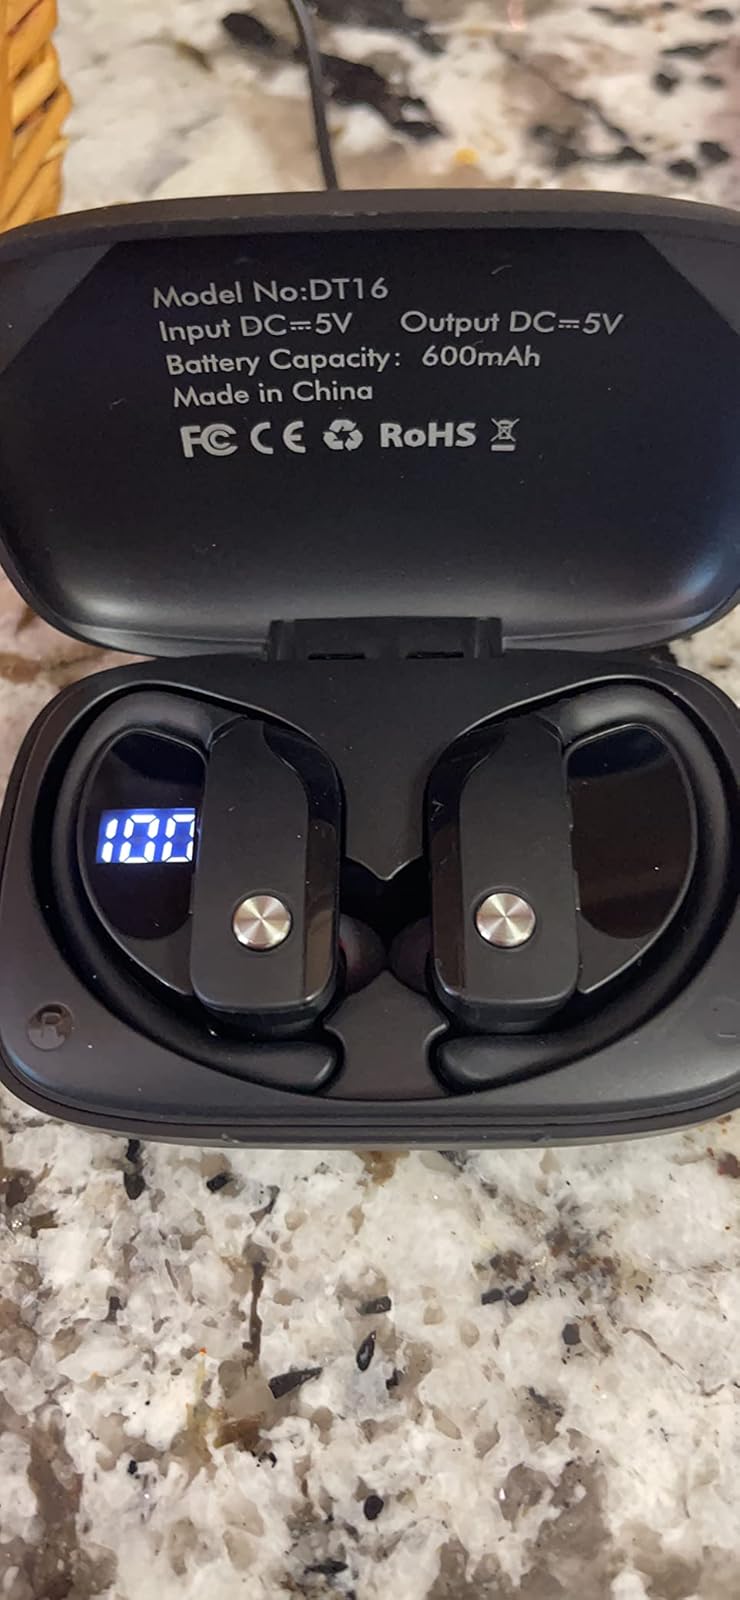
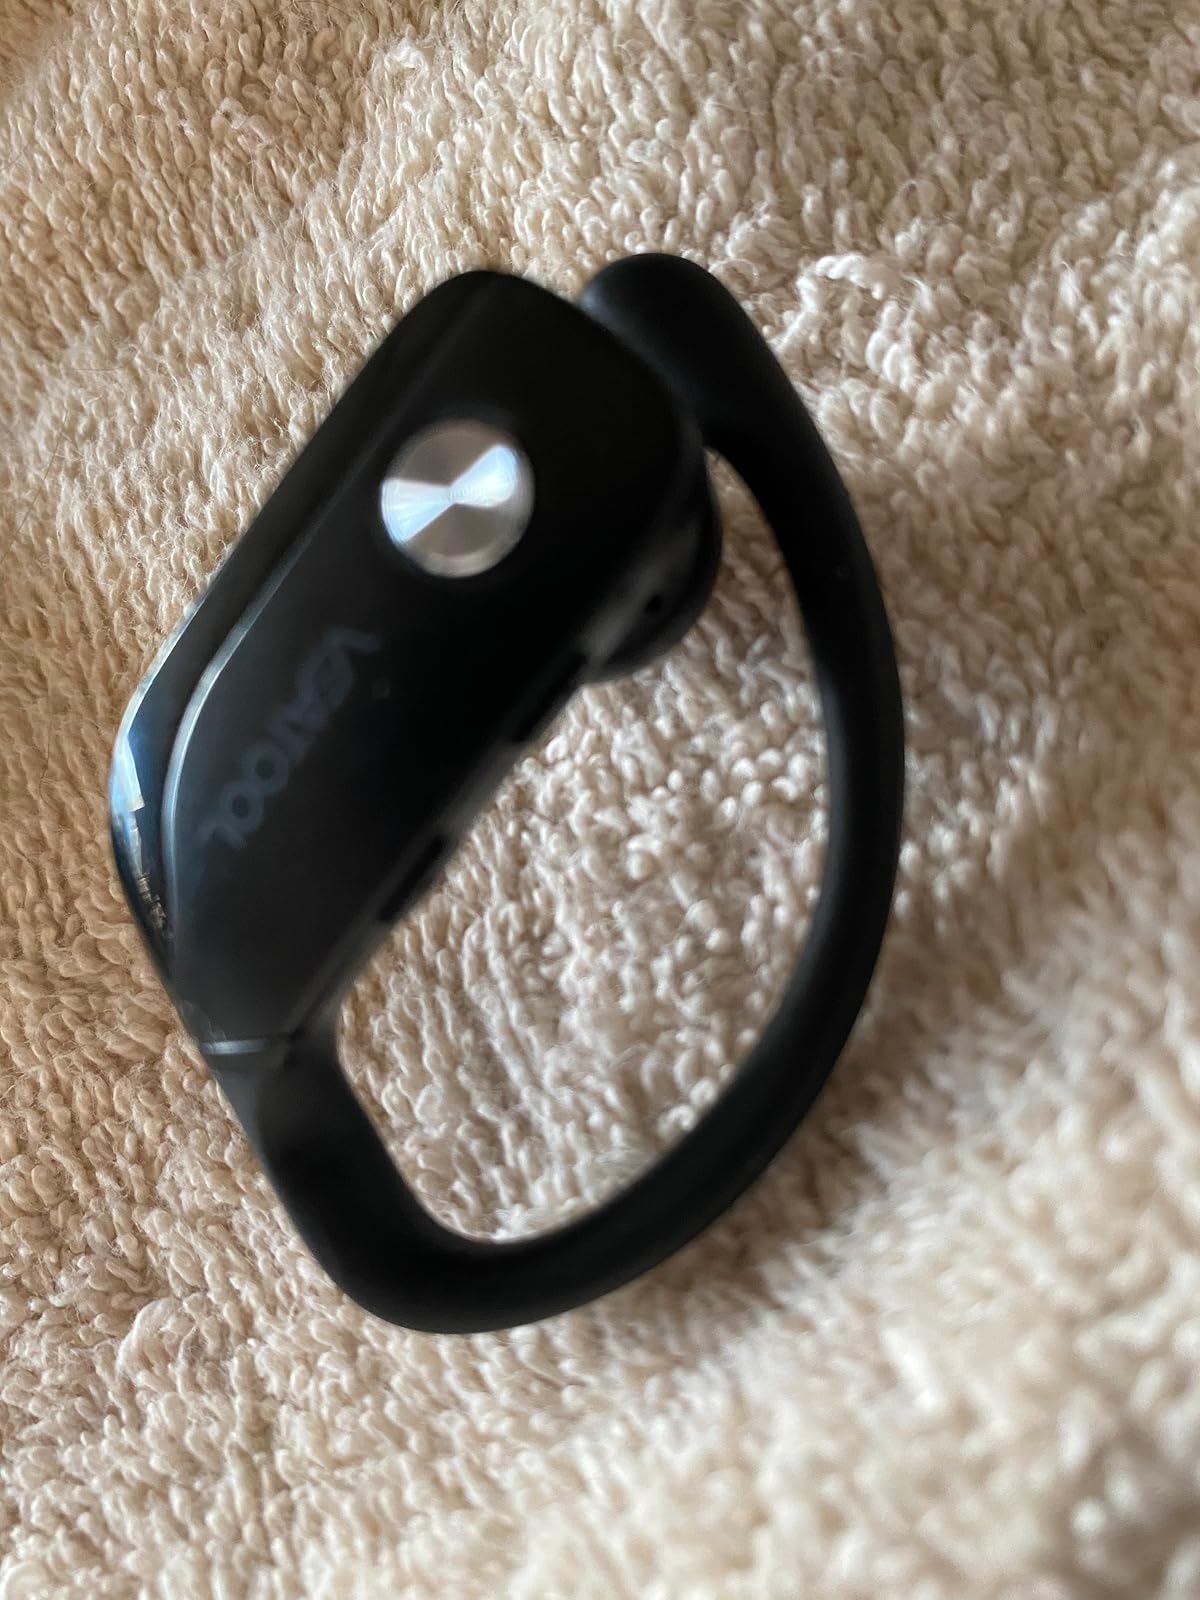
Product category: earbuds
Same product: no